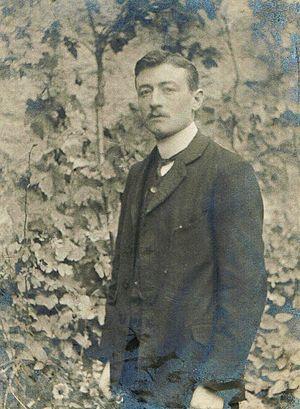
Edmond Miniac né le 9 mai 1884 à Saint-Servan et mort le 7 juillet 1947 à Saint-Mandé, était un magistrat français.